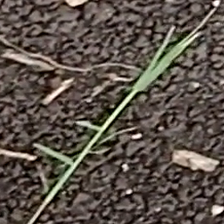
Weed species: Harali_(Cynodon_dactylon)